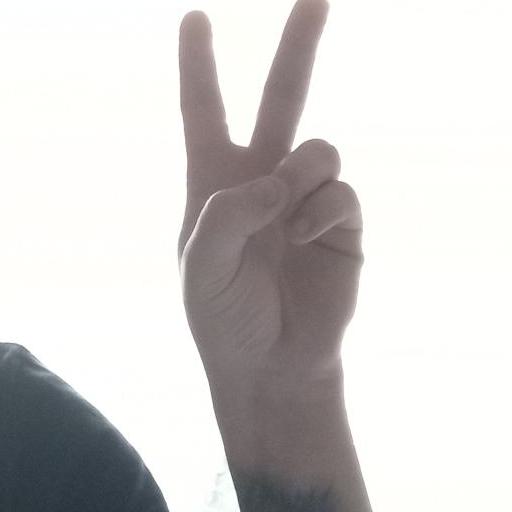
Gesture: peace